Abu Hamour

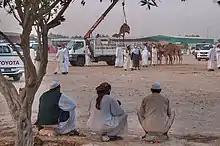
Men watch a camel being lifted by crane in the Abu Hamour Wholesale Market

A large area in Abu Hamour has been set aside by the government to house members of the Baluchi ethnic group. Originally, the Baluchis hail from Oman, Iran, and Pakistan, but began migrating to Qatar beginning in the 1950s, when Qatar started to reap the benefits of its oil drilling. First, the government designated a Baluchi housing area in Fereej Abdel Aziz in the 1950s, and later relocated them to Nuaija, before finally settling on Abu Hamour. There are currently thousands of Baluchis living in the camp, some of whom have positions in Qatar's government and army but do not possess Qatari citizenship.